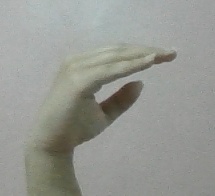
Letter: jeem